Meechy Darko

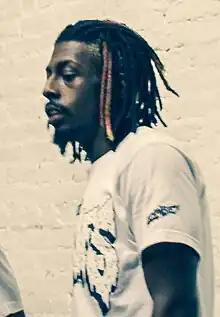
Meechy Darko in 2014

Demetri O'Neal Simms, better known by his stage name Meechy Darko, is an American rapper from Brooklyn, New York. He is best known as a member of the hip hop trio Flatbush Zombies, with whom he began his rapping career with his longtime friends, Erick Arc Elliott and Zombie Juice in 2010. In 2022, he released his debut solo album "Gothic Luxury".